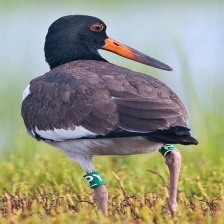
Species: OYSTER CATCHER
Scientific name: HAEMATOPUS
ImageNet parent category: oystercatcher